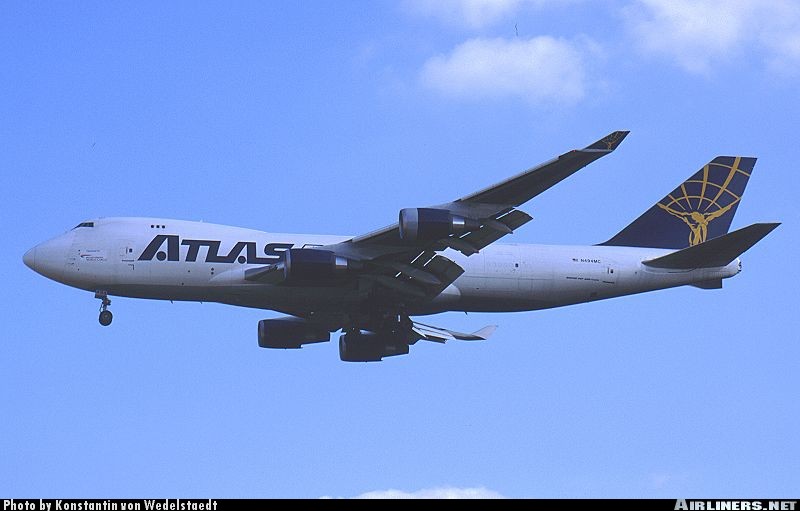
Vehicle type: Planes